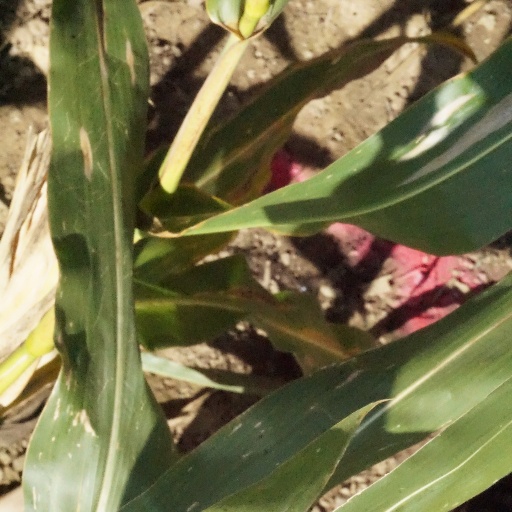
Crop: maize; corn